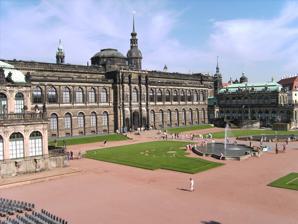
Building: Semper Gallery
Country: Germany
Year built: 1854
Museum building in Dresden, Germany The Semper Gallery as seen from the courtyard of the Zwinger The Semper Gallery or Semper Building (German: Sempergalerie or Semperbau ) in Dresden , Germany, was designed by the architect Gottfried Semper and constructed from 1847 until 1854. The long-stretched building in Neoclassical style closes the Zwinger courtyard on its northern side. It faces the Zwinger to the south; to the north it borders on the Theatre Square ( Theaterplatz ) with the Semper Opera House as well as Dresden Castle and the Catholic Church of the Royal Court ( Katholische Hofkirche ). The Semper Gallery houses the Old Masters Picture Gallery ( Gemäldegalerie Alte Meister ). History The Theater Square with the Semper Gallery and the Semperoper (right) around 1900 The Semper Gallery after its destruction in 1945 When the Zwinger was completed in 1728, its northern side towards the Theater Square and the river was left open in order to allow for further enlargements. In 1838, the architect Gottfried Semper was asked to design an appropriate architectural setting for the painting collection of the royal court. It was not until 1846 that it was decided to close the northern side of the Zwinger courtyard by placing the gallery building there and so creating a gallery wing of the Zwinger. The building, later named the Semper Gallery, was constructed from 1847 until 1854. It is reminiscent of the Italian Palazzi of the Renaissance . In 1855, the interior was completed. Unlike the former buildings that housed the painting collection, the interior of the Semper Gallery could be heated and therefore could remain open throughout the year. In 1855 the collection was moved into the Semper Gallery, which opened as the New Royal Museum ( Neues Königliches Museum ). The sculptors Ernst Rietschel and Ernst Julius Hähnel from Dresden completed the outer decoration of the building. While the northern facade towards the Theater Square displays antique themes , the southern facade contains paintings with religious themes . Until World War II, the Semper Gallery housed not only the painting collection, by now named Old Masters Gallery , but also the Collection of Prints, Drawings and Photographs and the Collection of Classical Sculptures. The building was severely damaged during the February 13, 1945 bombing of Dresden . Most of the paintings were evacuated for safe-keeping earlier and so were not harmed. The building's reconstruction was completed in 1960. Following another restoration period of more than four years, the Semper Gallery re-opened in 1992. See also List of castles in Saxony List of Baroque residences Notes and references